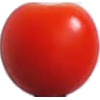
Label: Tomato Cherry Red 1